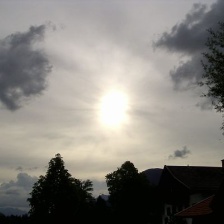
Cloud type: Cirrostratus